Nuclear power in the United States

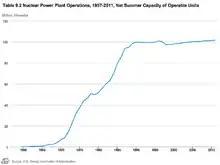
Net summer electrical generation capacity of US nuclear power plants, 1949–2011

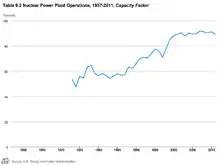
Average capacity factor of US nuclear power plants, 1957–2011

By the mid-1970s, it became clear that nuclear power would not grow nearly as quickly as once believed. Cost overruns were sometimes a factor of ten above original industry estimates, and became a major problem. For the 75 nuclear power reactors built from 1966 to 1977, cost overruns averaged 207 percent. Opposition and problems were galvanized by the Three Mile Island accident in 1979.